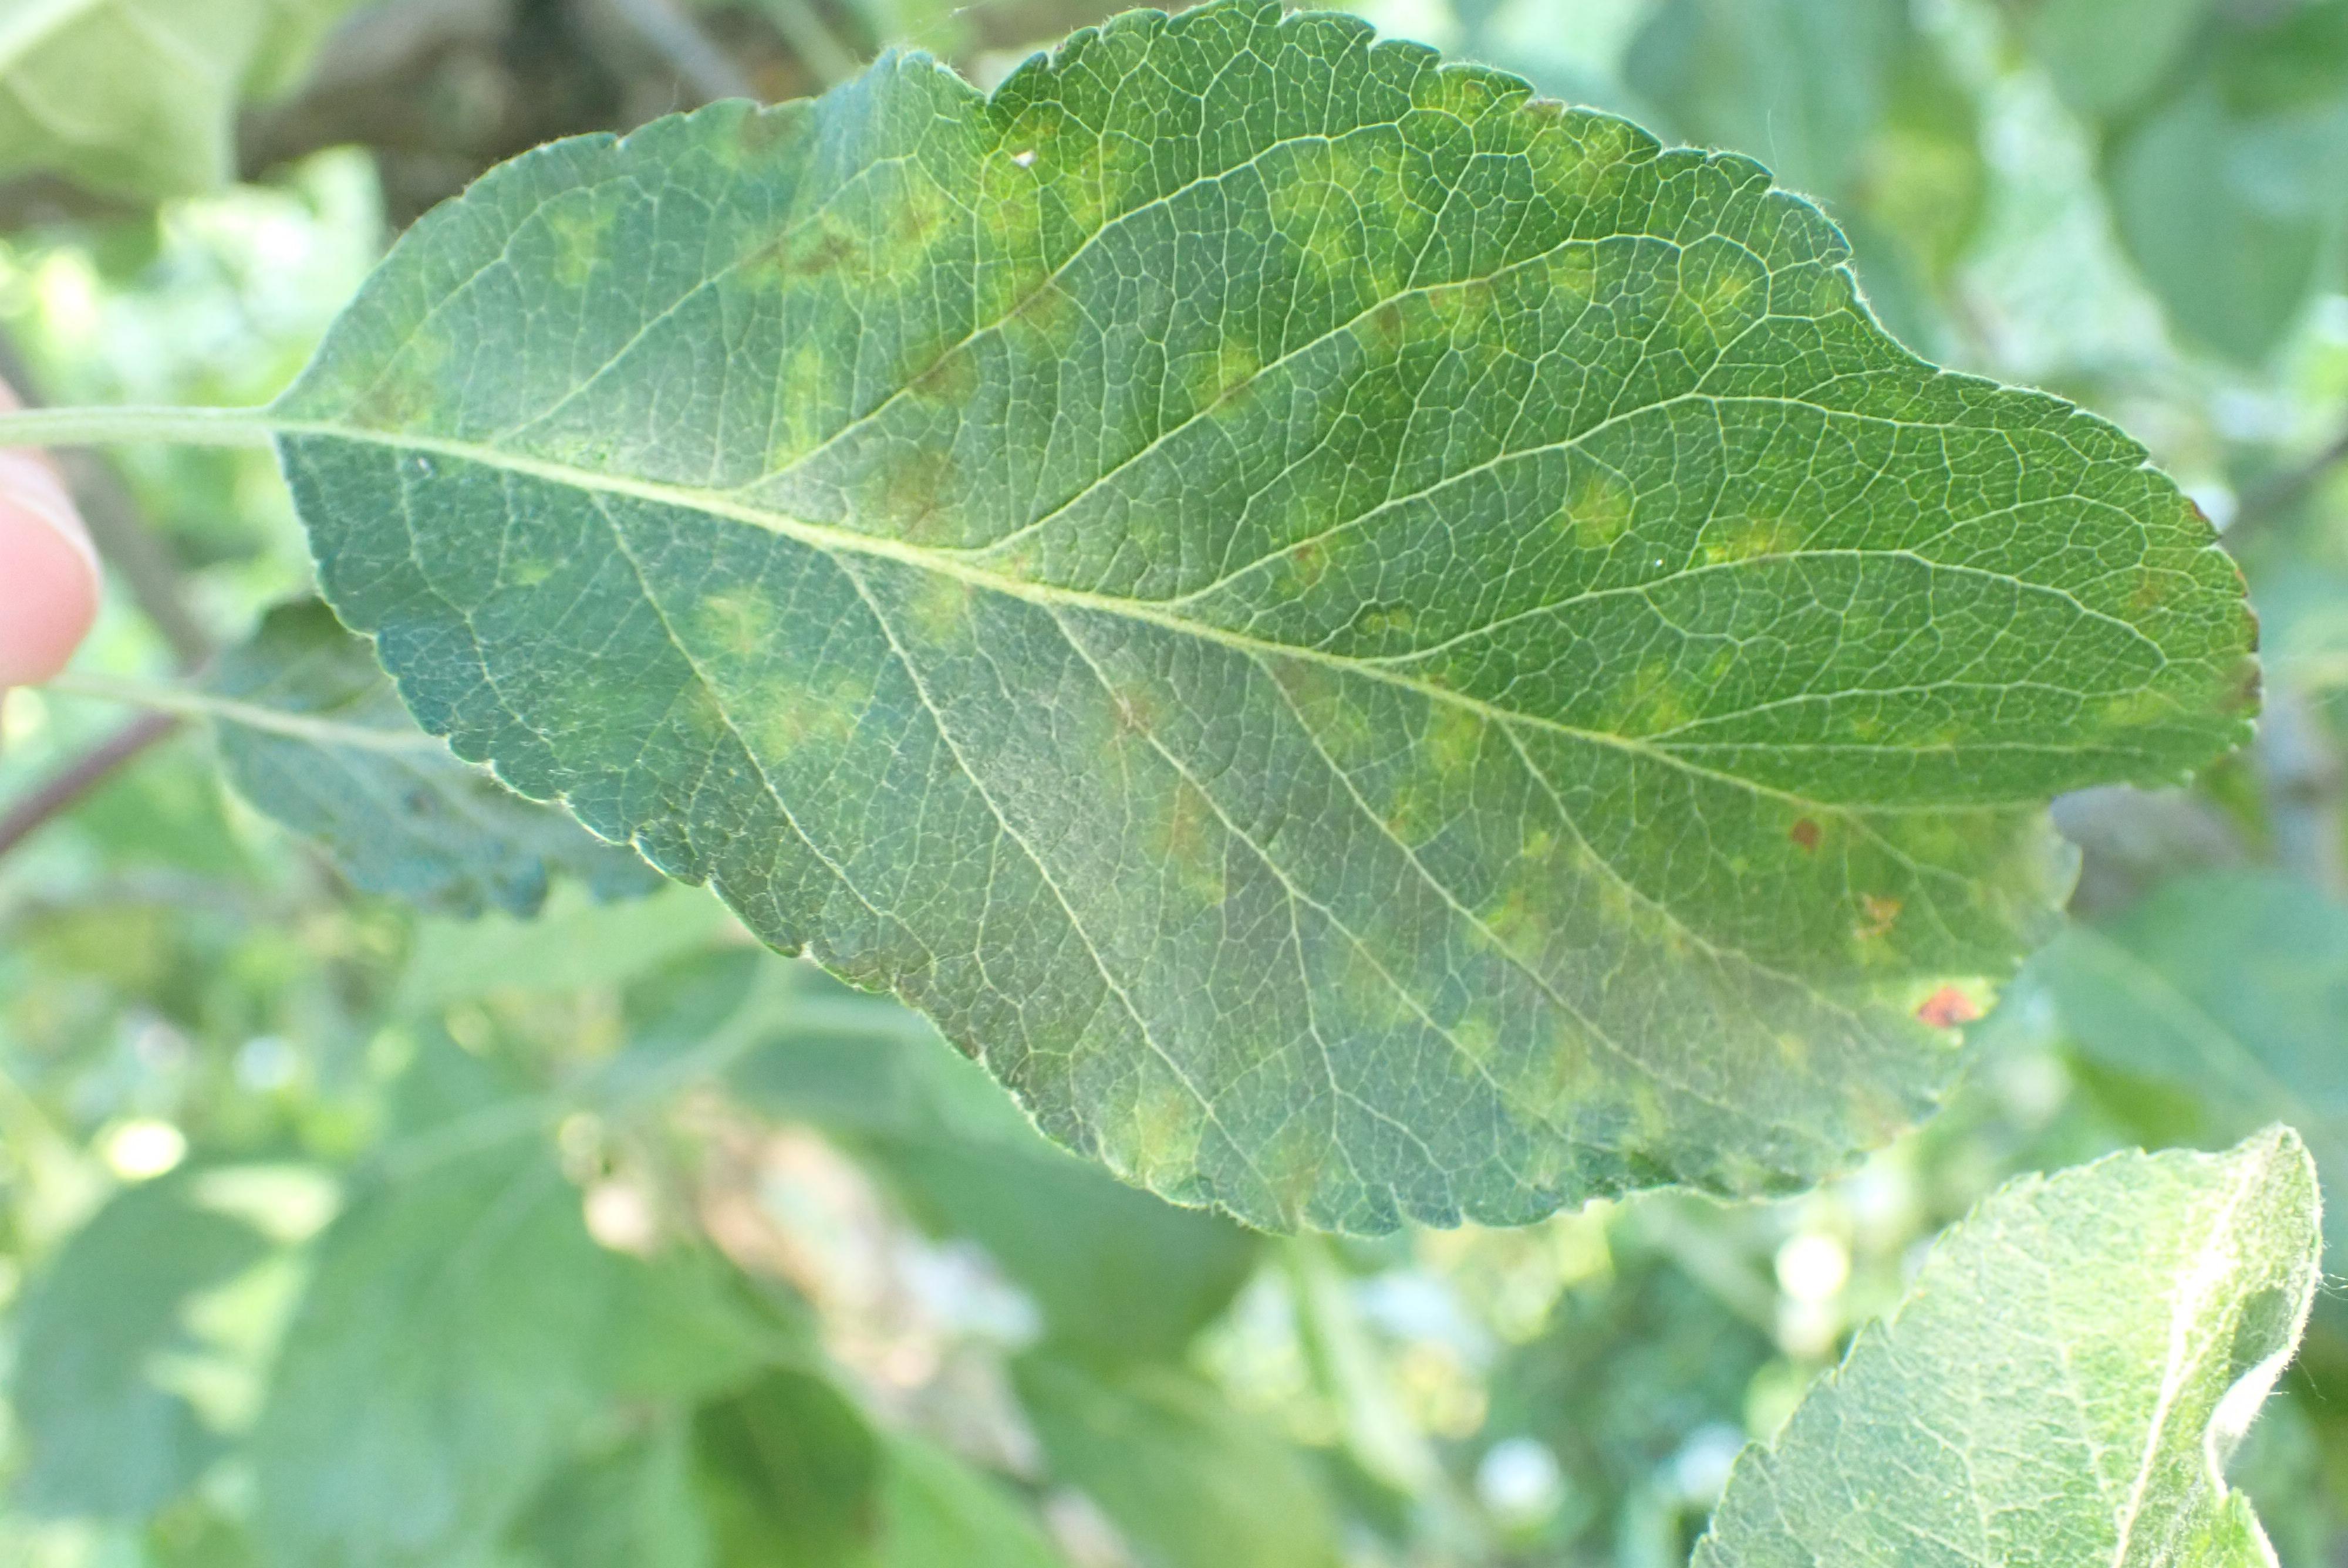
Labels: scab